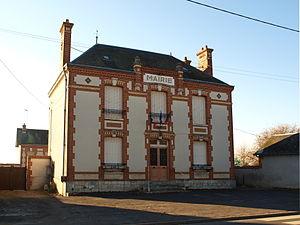
Gémigny (Loiret, France)
Gémigny est une commune française, située dans le département du Loiret en région Centre-Val de Loire.